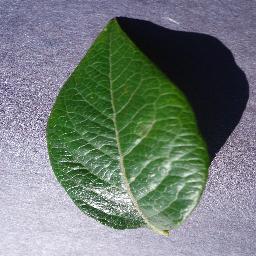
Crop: blueberry
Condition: healthy